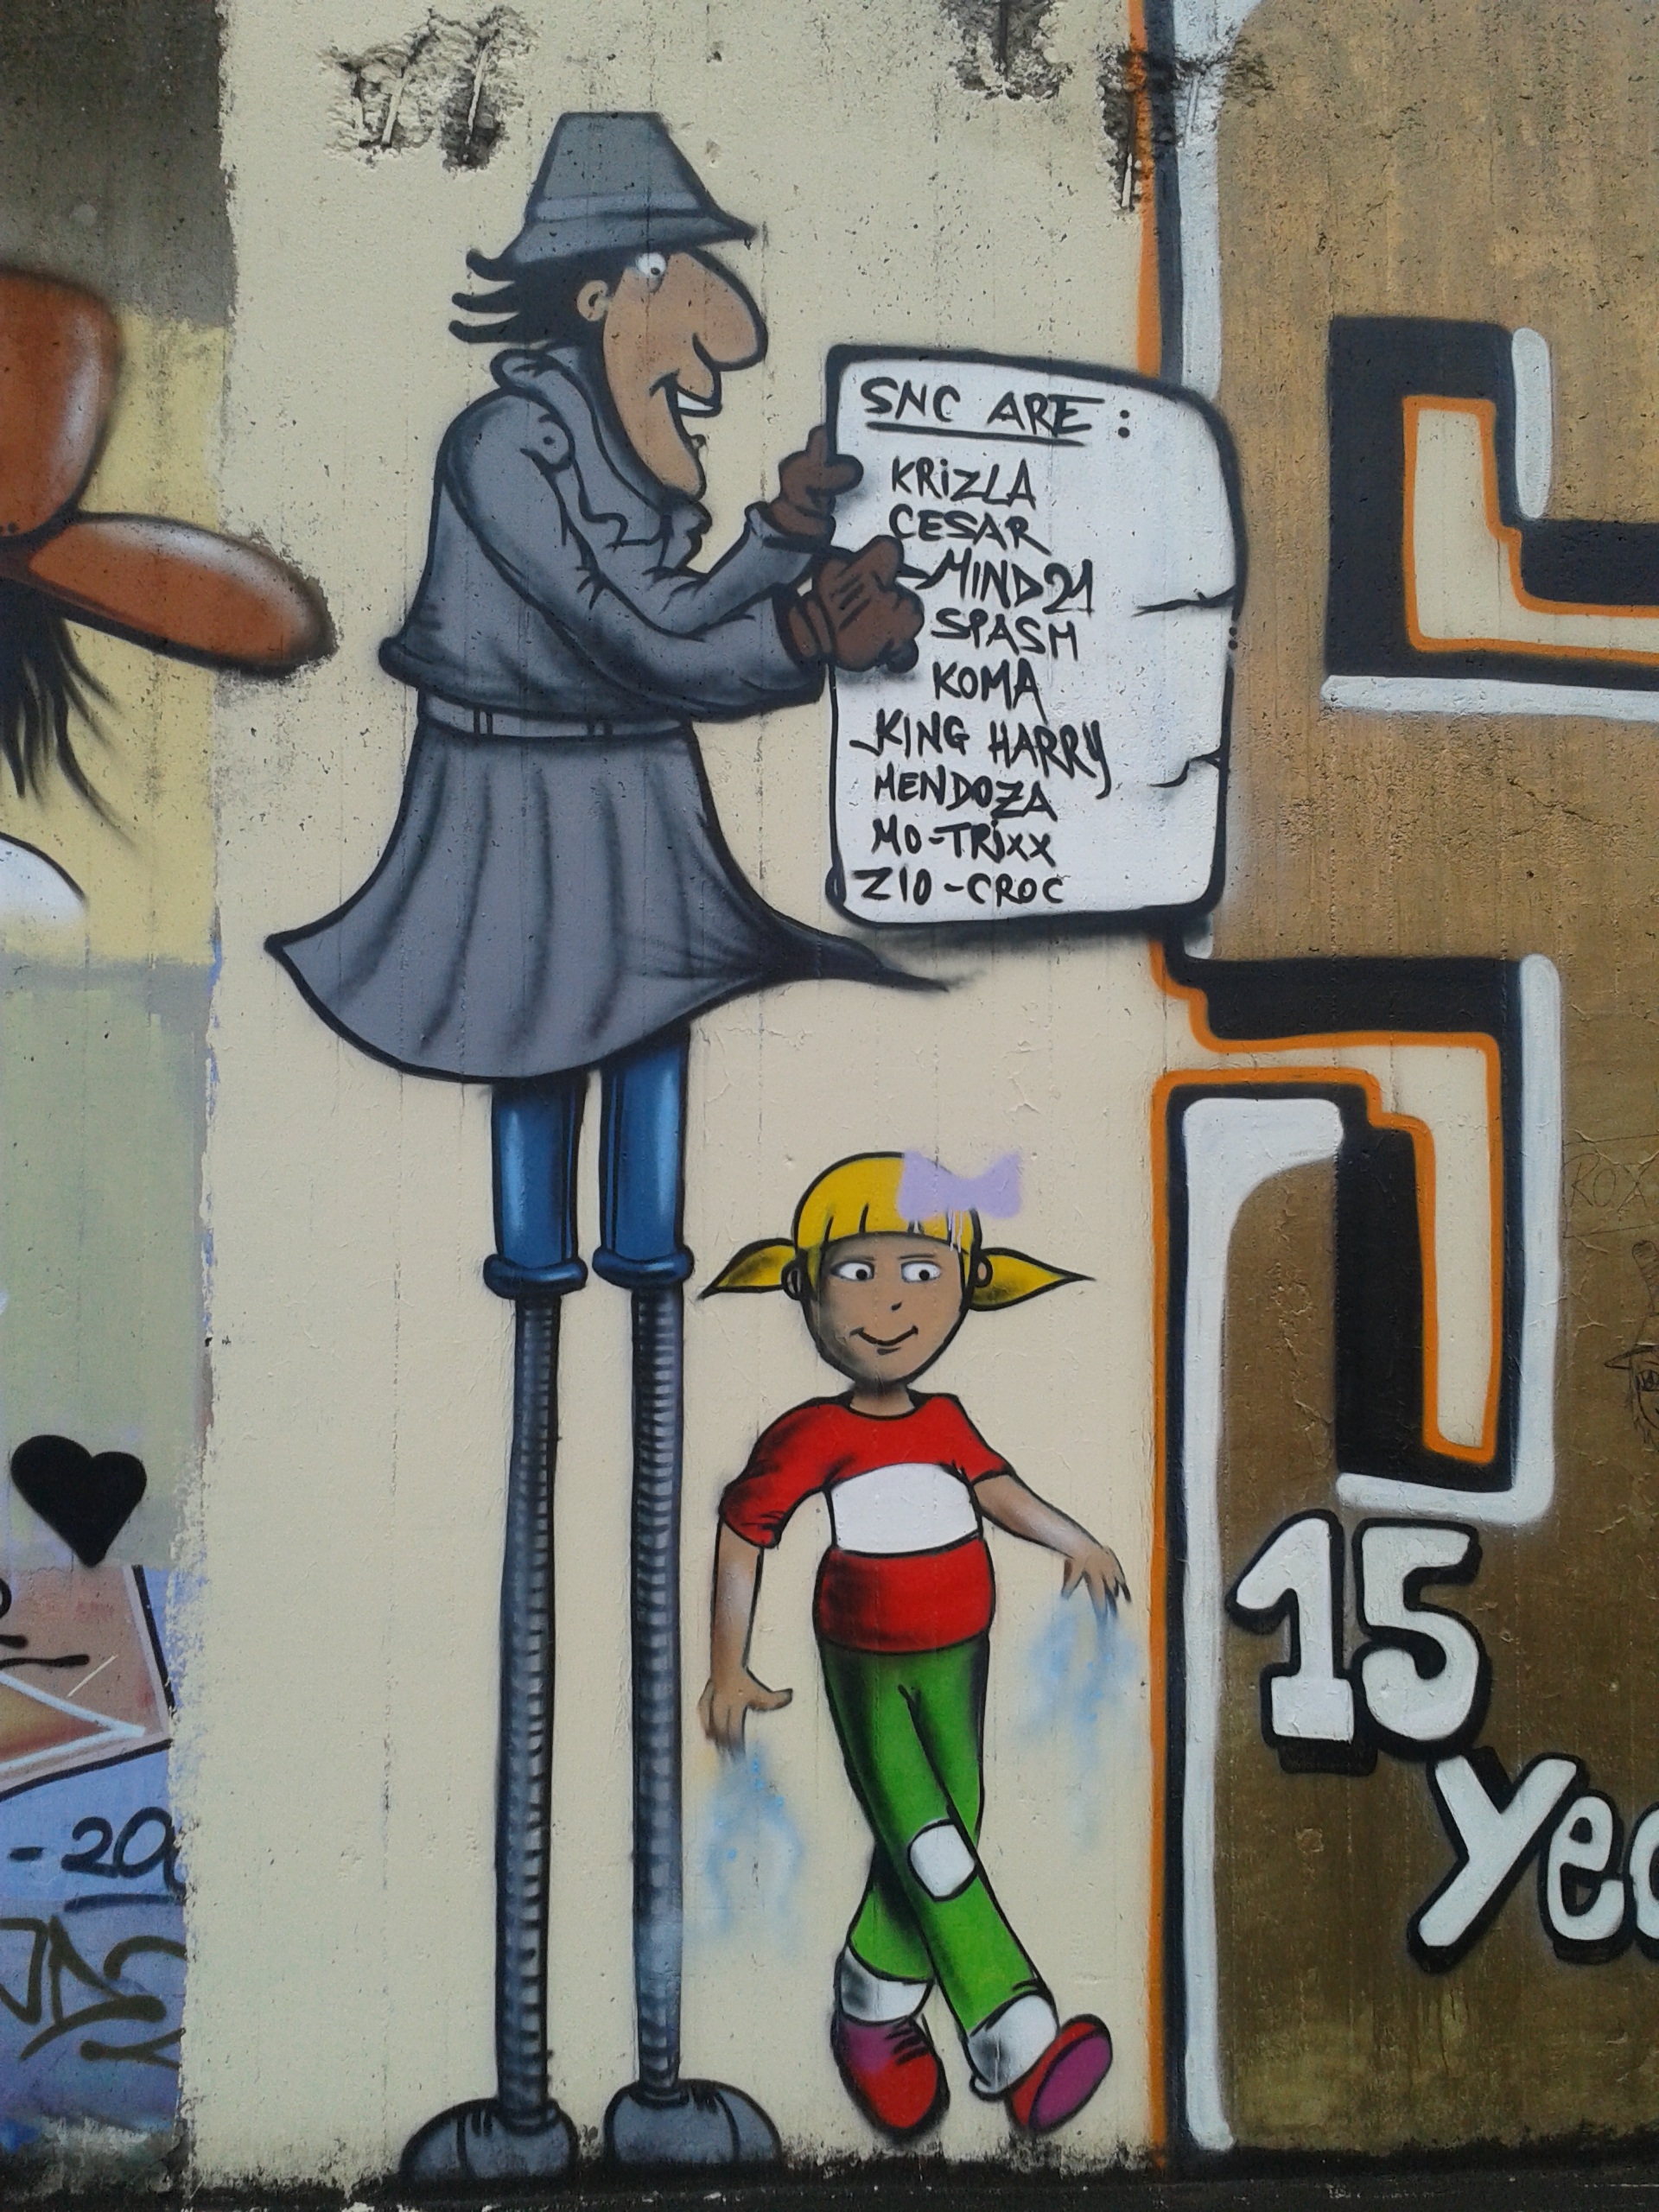
graffiti, street art, art, mural, cartoon, cartoon character, painted wall